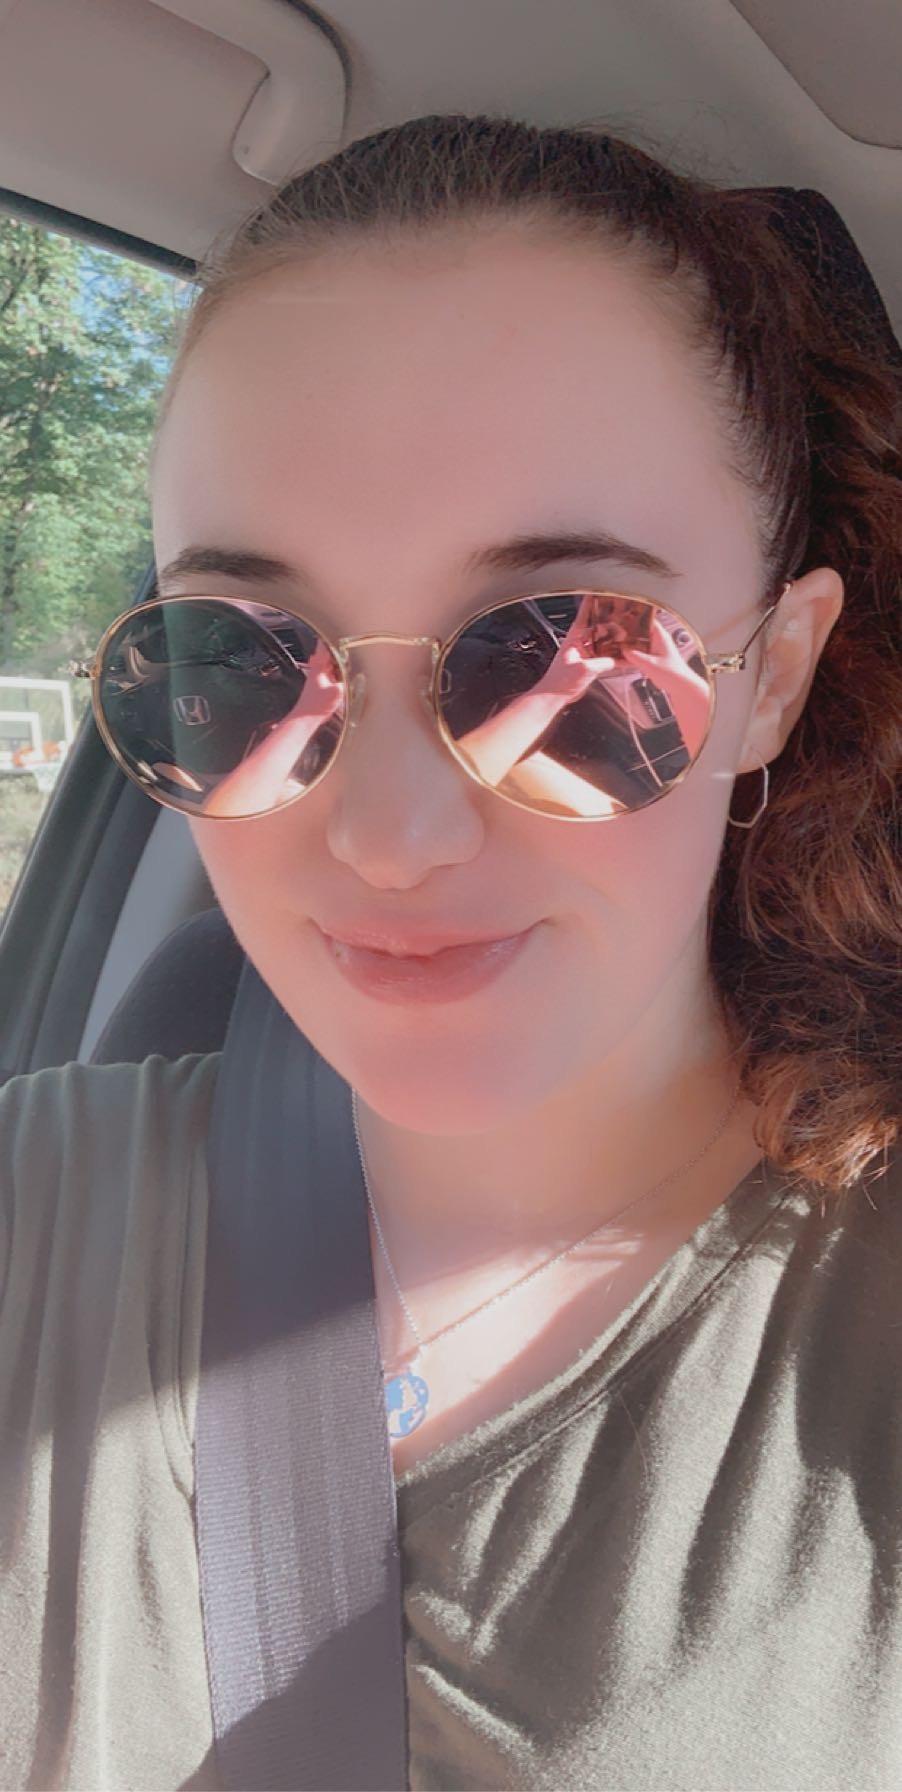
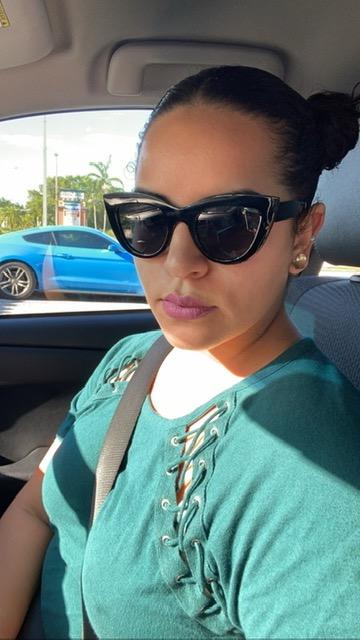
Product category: accessories_sunglasses
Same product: no